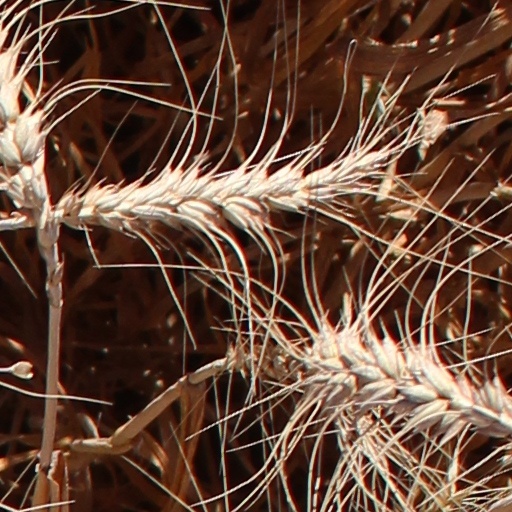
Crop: wheat